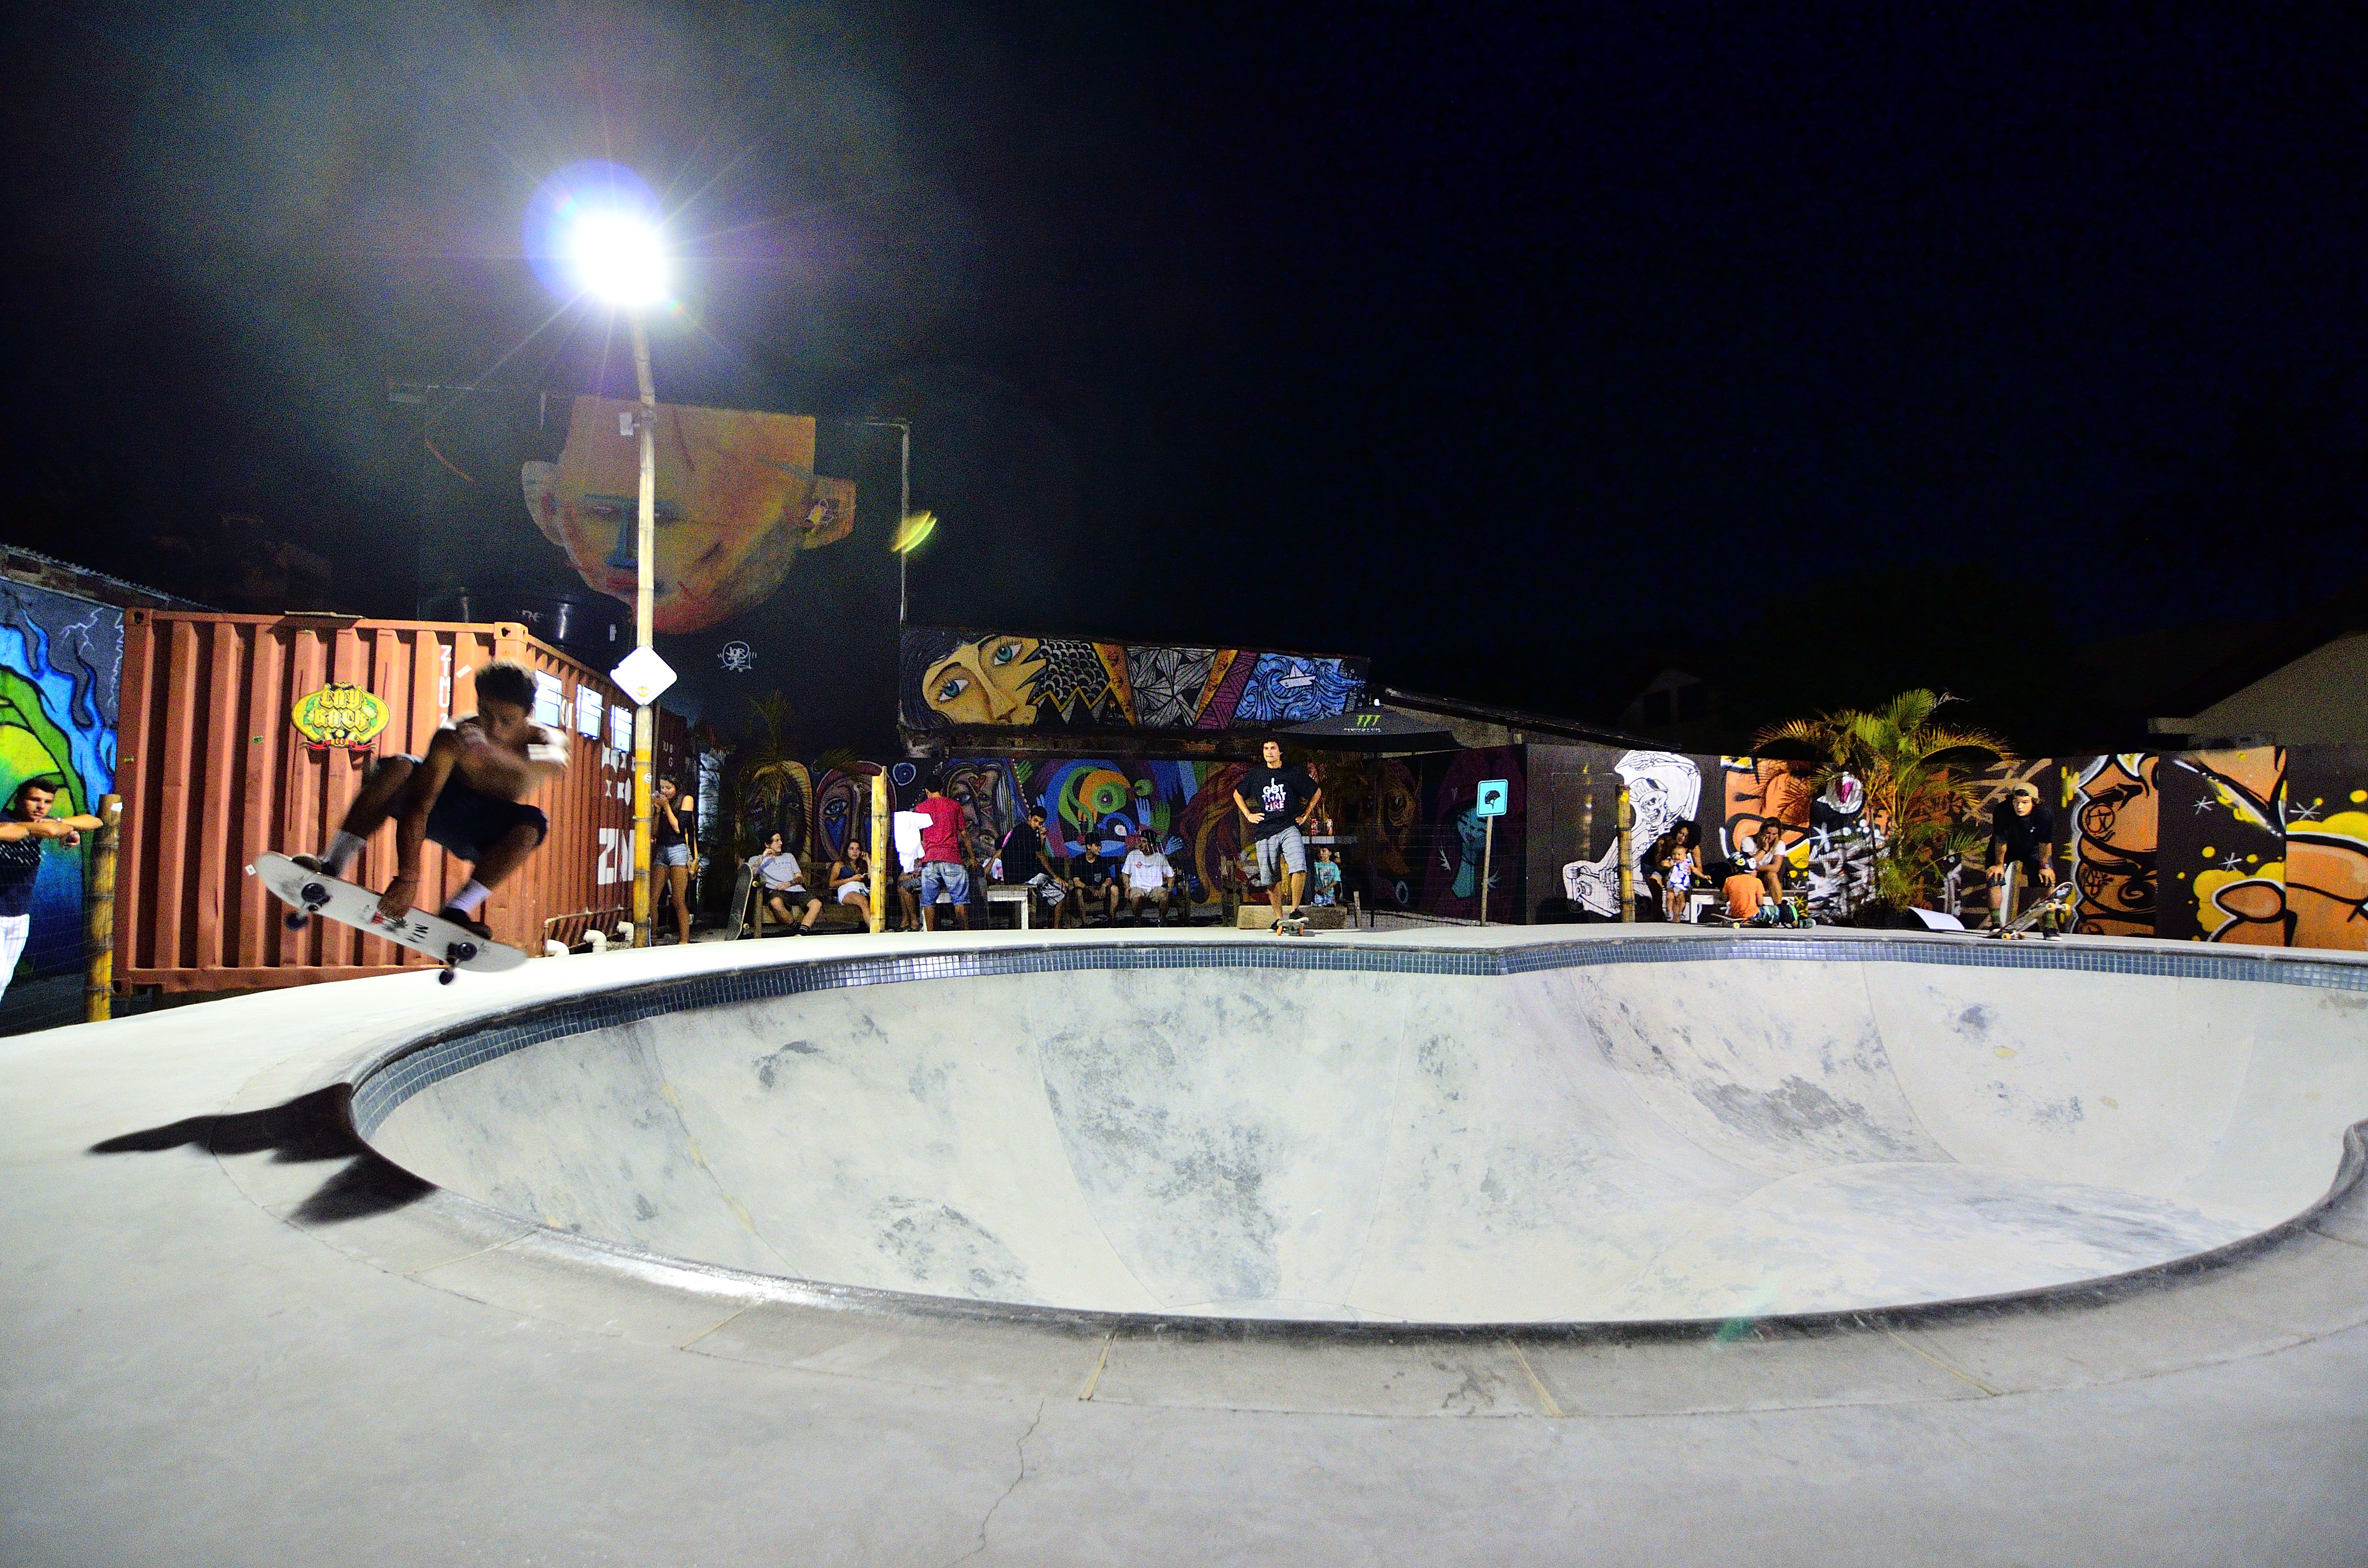
board, night, skate, food, amusement park, florianopolis, lagoa, conceicao, floripa, foodtruck